K Street Bridge

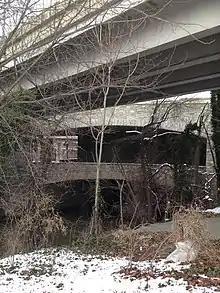
The span crossing Rock Creek in 2015. The three portions of the bridge built at different times are clearly distinguishable.

The K Street Bridge is a complex of bridges over Rock Creek and the Rock Creek and Potomac Parkway in Washington, D.C. The lower level of the bridge carries the surface street K Street, while the upper level carries the Whitehurst Freeway (U.S. Route 29) which terminates and merges into K Street immediately east of the bridge. The central bridge is flanked by two flyover ramps that connect to the nearby terminus of Interstate 66.